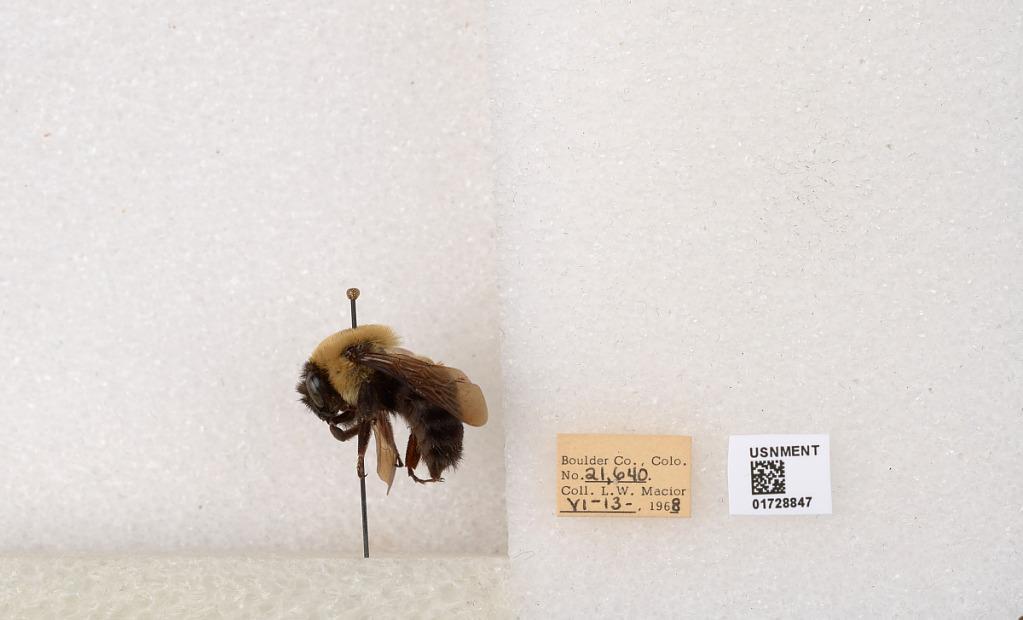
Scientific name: Bombus (Separatobombus) griseocollis (De Geer)
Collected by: L. Macior
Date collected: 1968-6-13
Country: United States
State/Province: Colorado
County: Boulder
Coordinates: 40.0925, -105.358